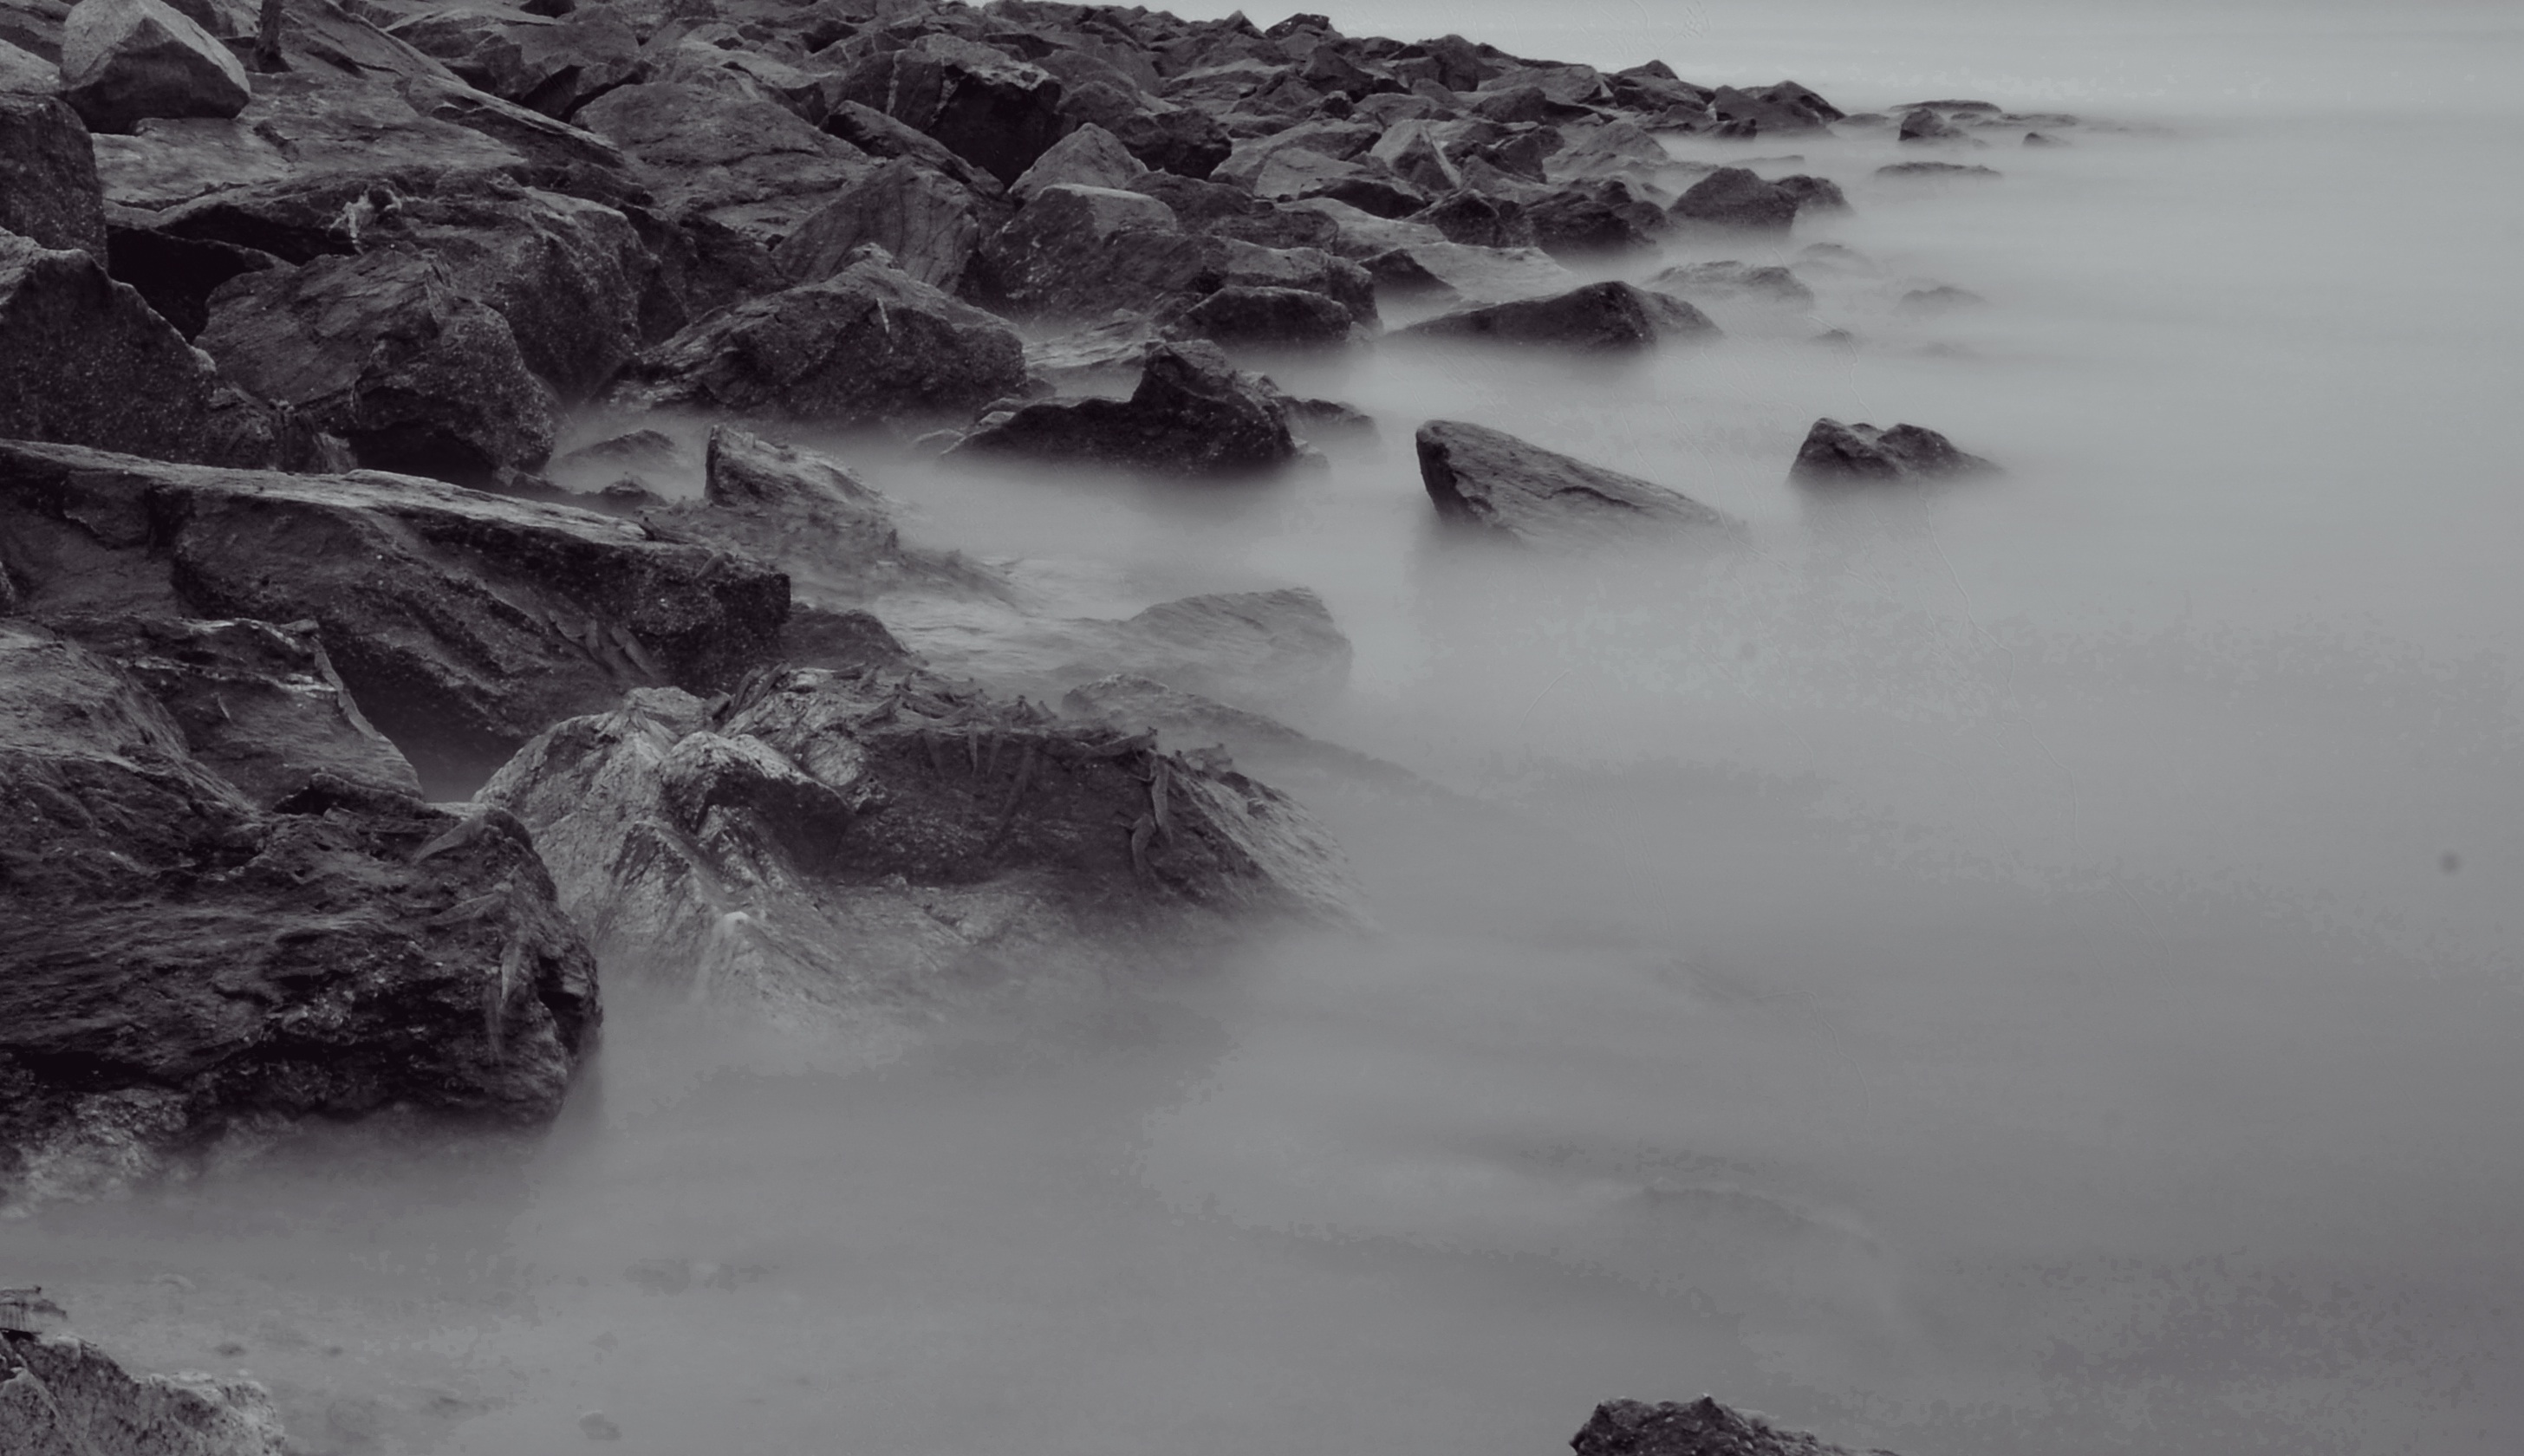
sea, coast, water, rock, ocean, snow, winter, black and white, mist, wave, ice, reflection, weather, monochrome, freezing, monochrome photography, atmospheric phenomenon, wind wave